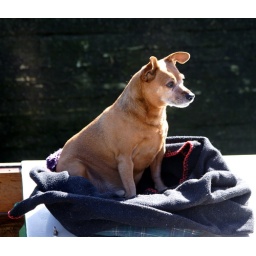
Sitting on the roof of a narrow boat in a lock, looking slightly puzzled by the whole affair.